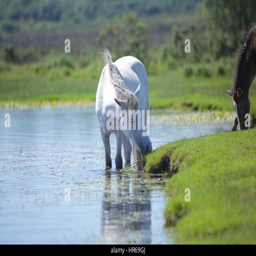
white horse taking a paddle and a drink at a pond on a warm summer 's day